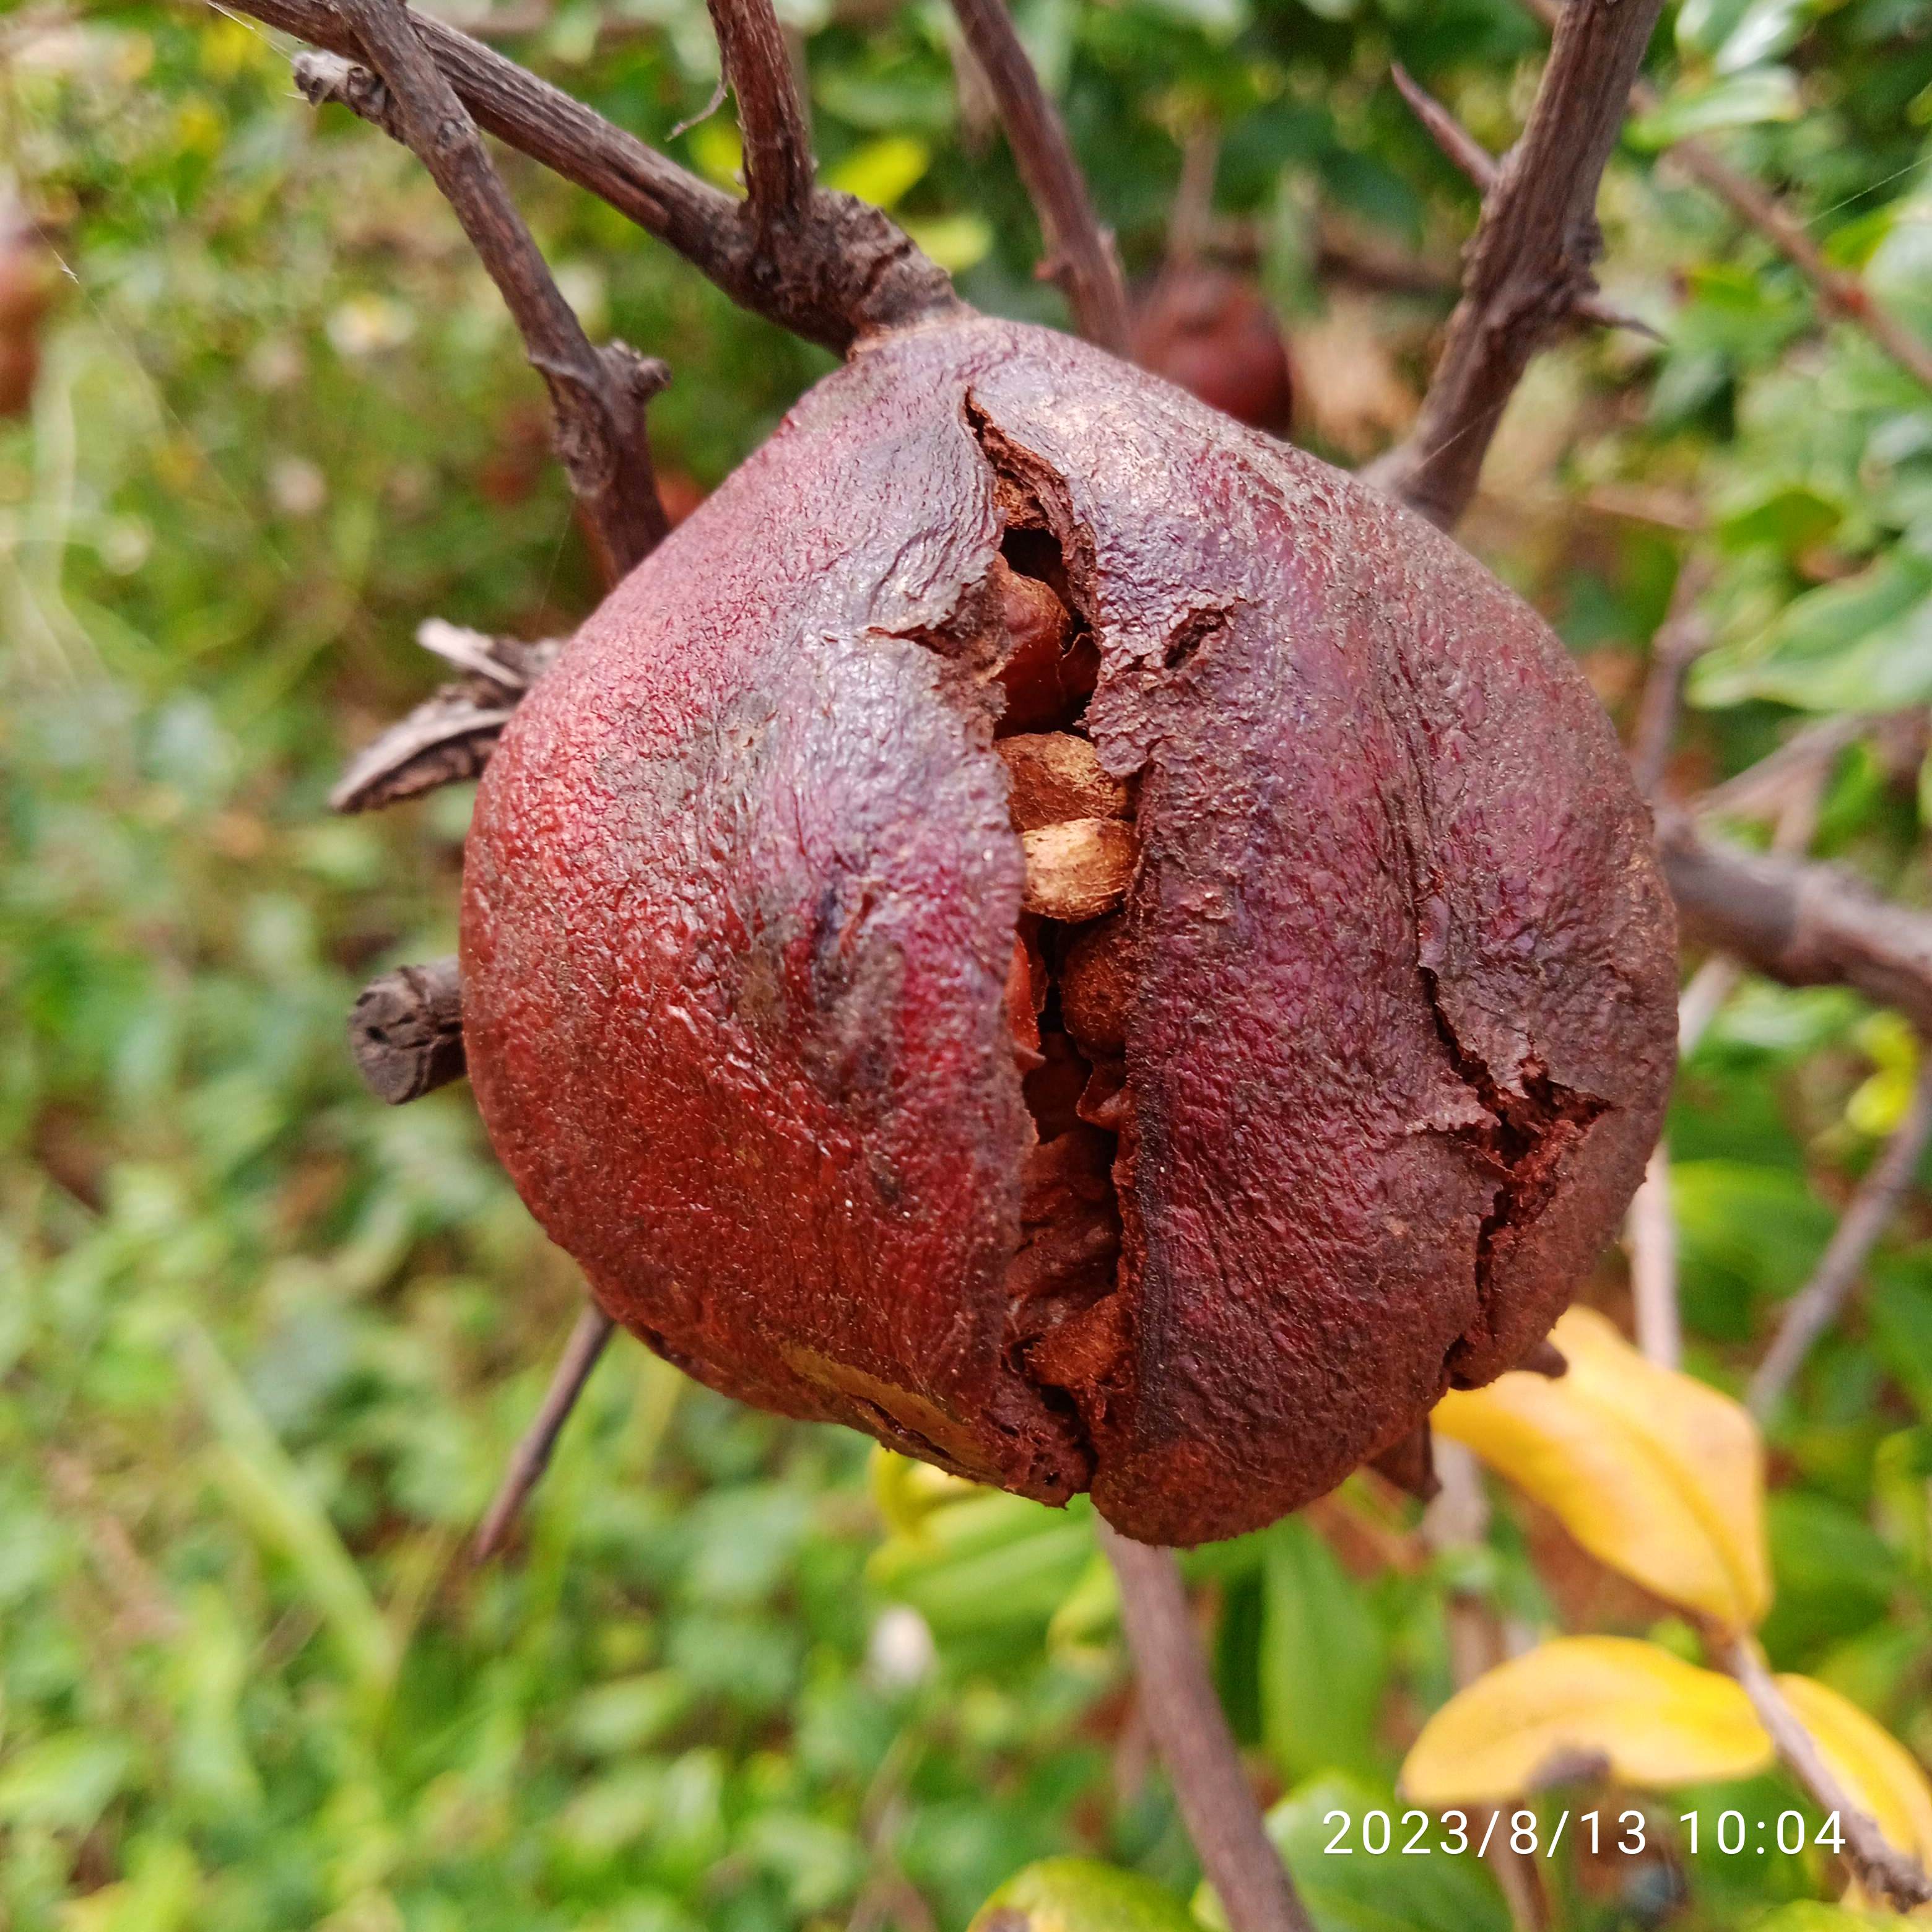
Label: Bacterial_Blight